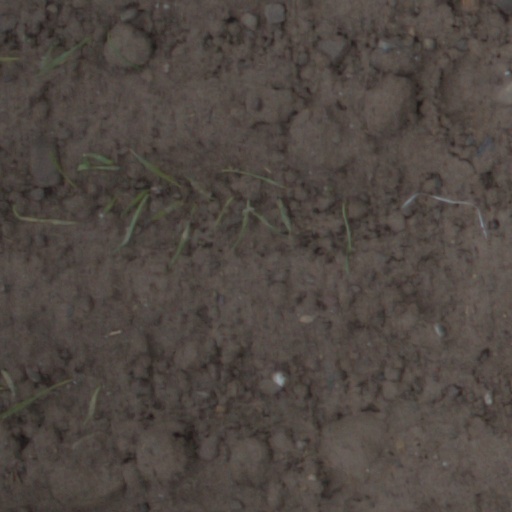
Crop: wheat